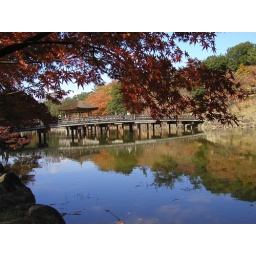
bridge reflected in the lake